Iraq

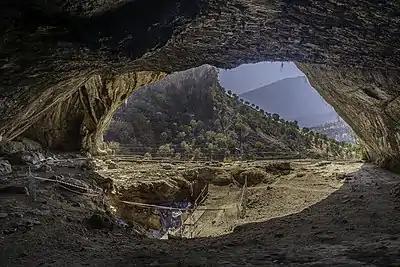
The Shanidar Cave, where the remains of eight adults and two infant Neanderthals, dating from around 65,000–35,000 years ago were found

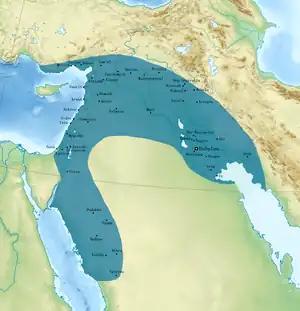
The Neo-Babylonian Empire under Nabonidus at its greatest territorial extent

Within its borders lies the ancient land of Sumer, which emerged between 6000 and 5000 BC during the Neolithic Ubaid period. Sumer is recognised as the world's earliest civilisation, marking the beginning of urban development, written language, and monumental architecture. Iraq's territory also includes the heartlands of the Akkadian, Neo-Sumerian, Babylonian, Neo-Assyrian, and Neo-Babylonian empires, which dominated Mesopotamia and much of the Ancient Near East during the Bronze and Iron Ages.